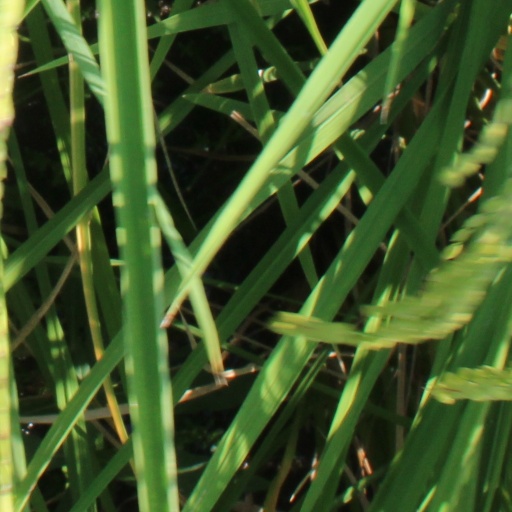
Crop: rice